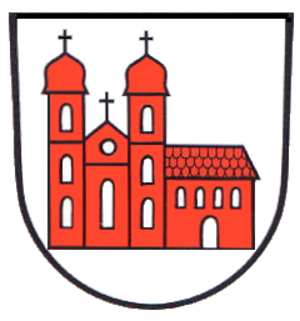
St. Märgen est une commune de Bade-Wurtemberg, située dans l'arrondissement de Brisgau-Haute-Forêt-Noire, dans le district de Fribourg-en-Brisgau.